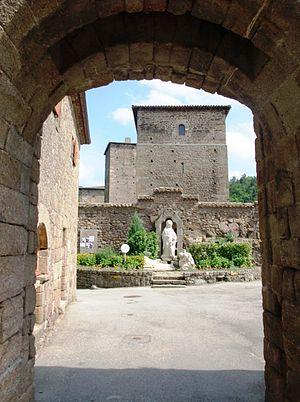
Saint-Romain d'Ay, entrée à la sanctuaire
Saint-Romain-d'Ay est une commune française située dans le département de l'Ardèche, en région Auvergne-Rhône-Alpes. Elle fait partie du canton du Haut-Vivarais et de la communauté de communes du Val d'Ay.